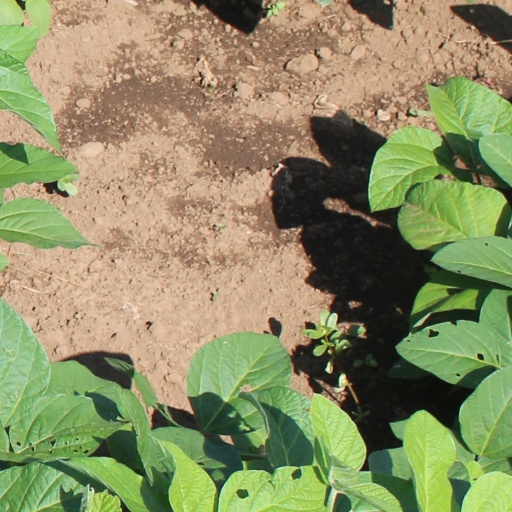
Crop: soybean